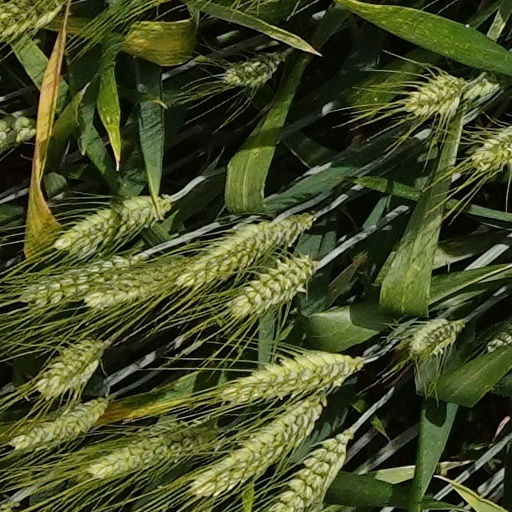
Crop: wheat